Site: brandenburg
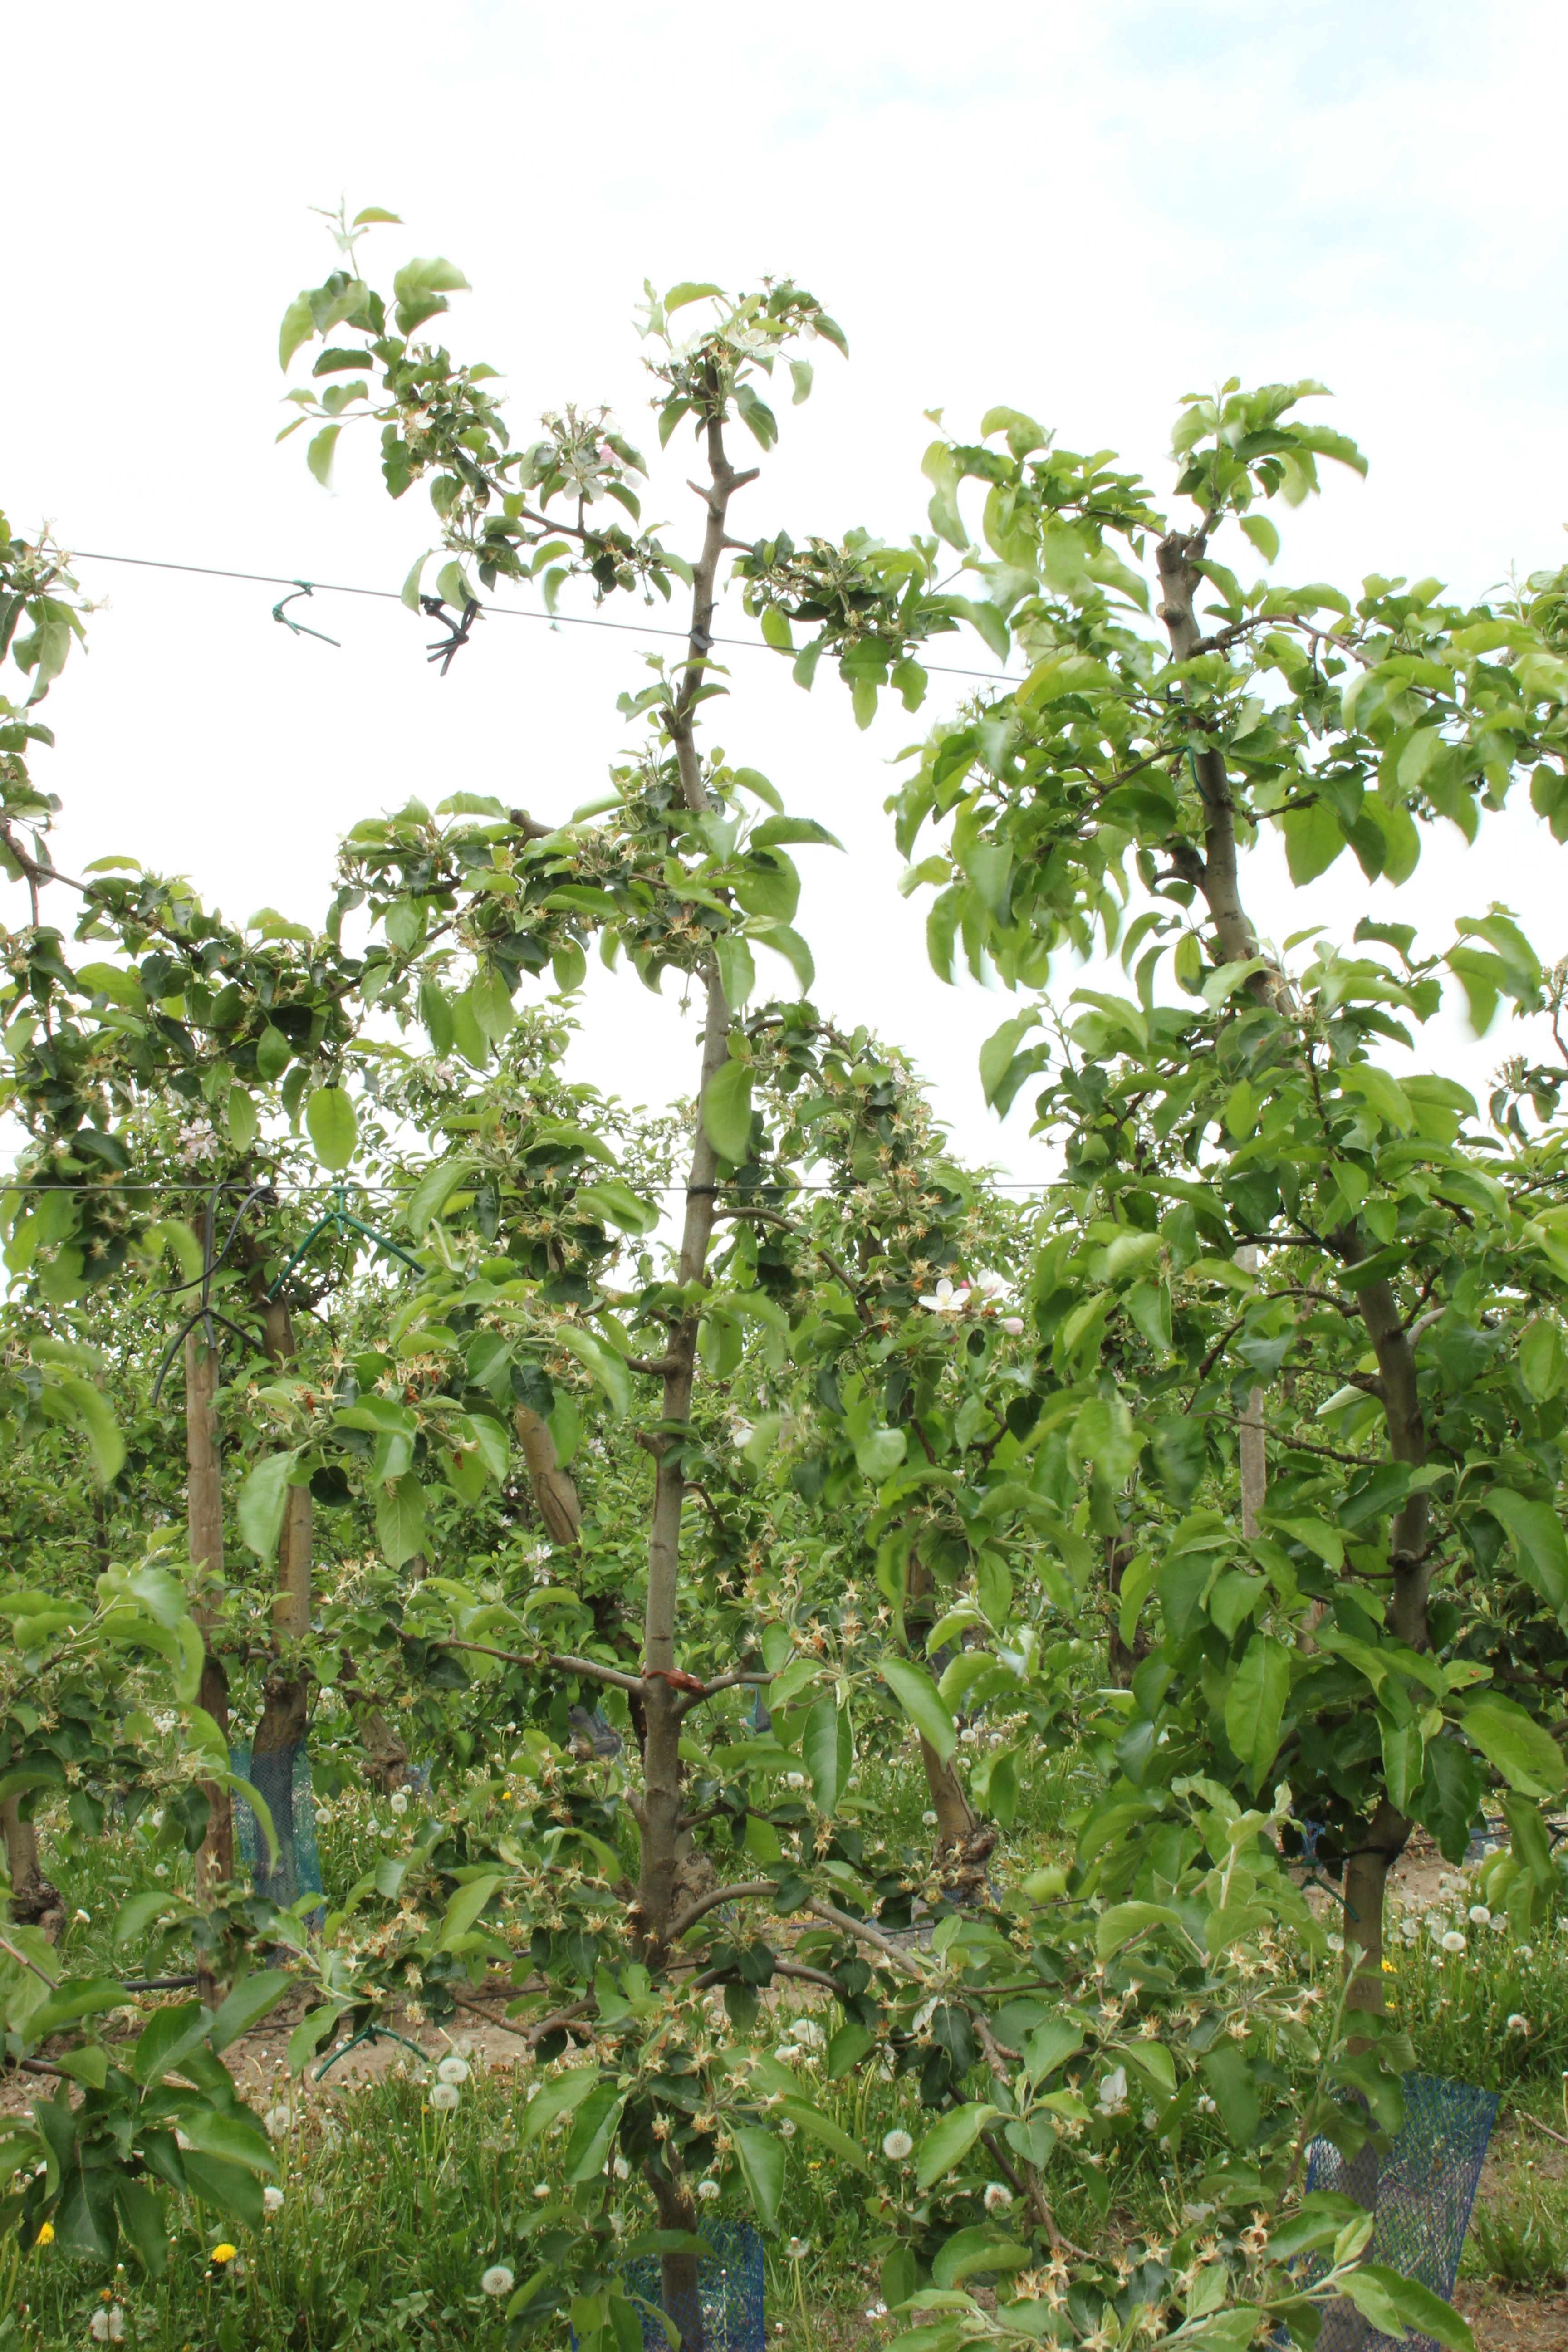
Growth stage (BBCH 67): Flowering